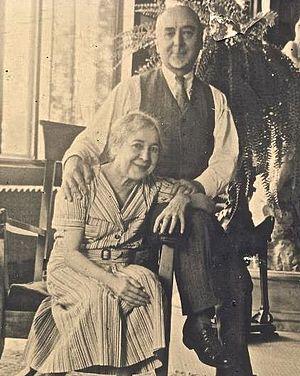
Oscar Dufresne et son épouse Alexandrine Pelletier, dans le solarium, vers 1930.
Le Château Dufresne est un domaine constitué de deux maisons bourgeoises jumelées situées dans l’arrondissement Mercier-Hochelaga-Maisonneuve de la ville de Montréal au Canada.